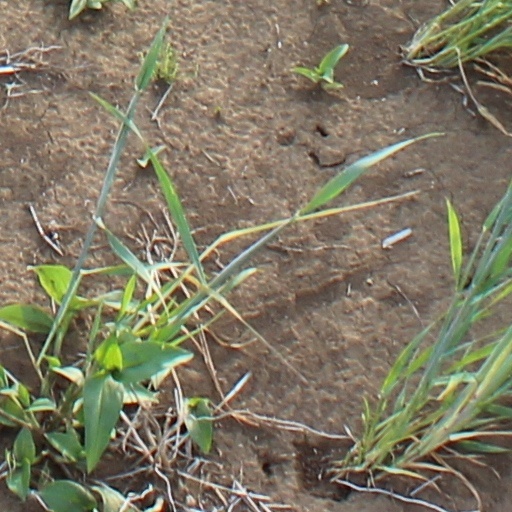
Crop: wheat